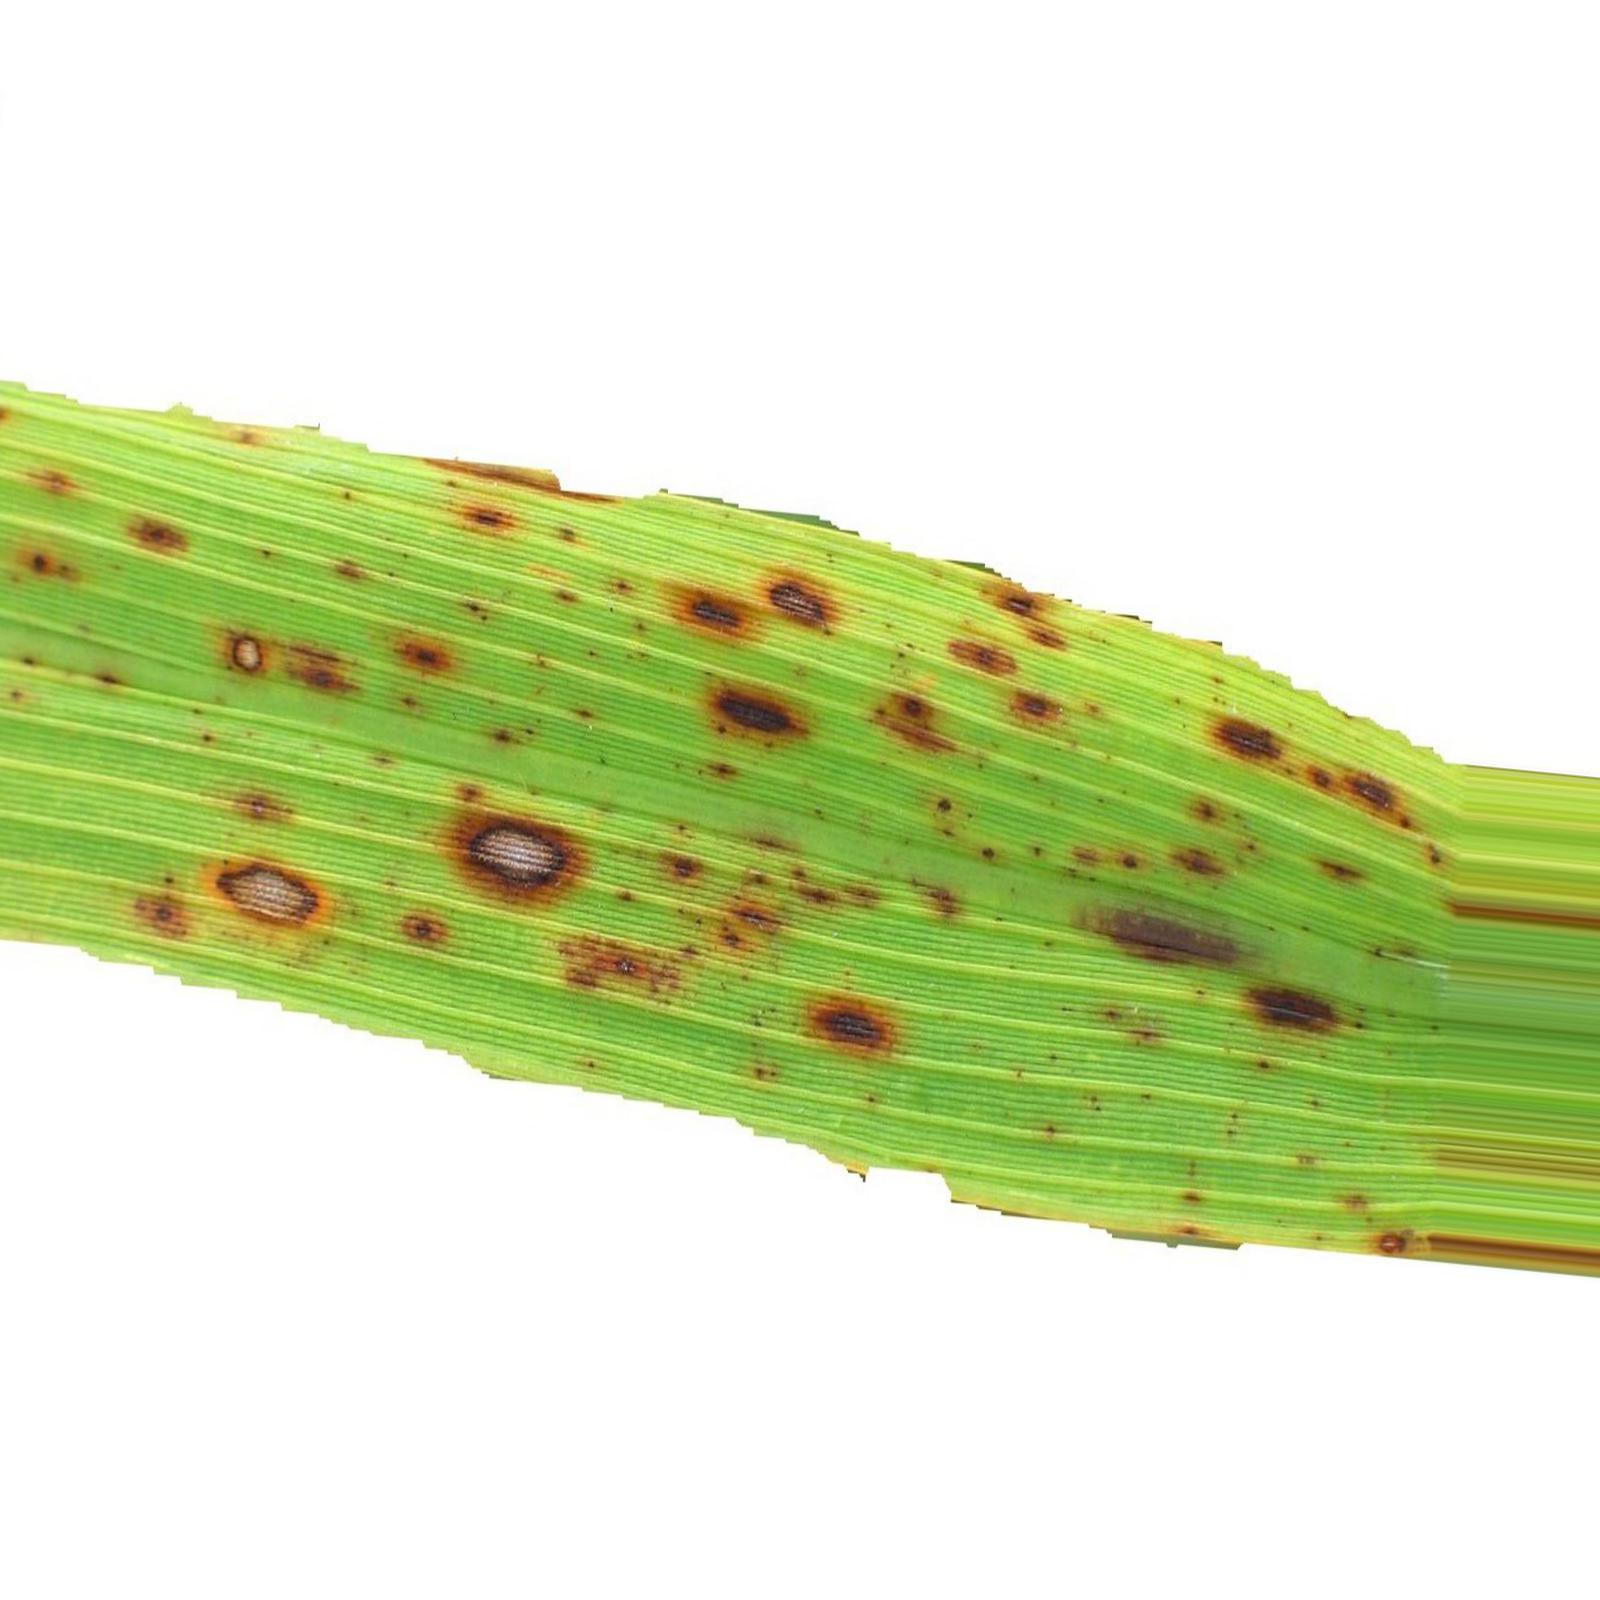
Nhãn: Bệnh Đốm Nâu ( Brown spot )